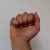
The image shows a hand gesture representing the letter 'A' in Indian Sign Language.